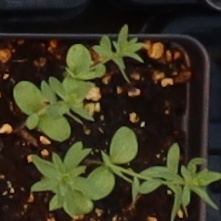
Label: Flax